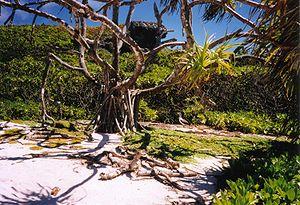
Cet article recense les sites inscrits au patrimoine mondial au Royaume-Uni. Ces sites sont choisis par le comité du patrimoine mondial de l'UNESCO, une institution spécialisée de l'Organisation des Nations unies, pour leur valeur culturelle ou naturelle.